Stanisław Krajewski

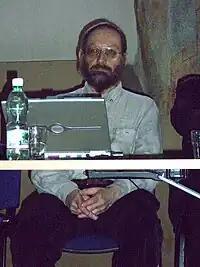
Stanisław Krajewski

Stanisław Krajewski (born 1950) is a Polish philosopher, mathematician and writer, activist of the Jewish minority in Poland.